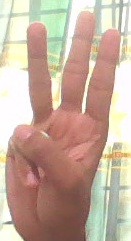
ASL sign: W